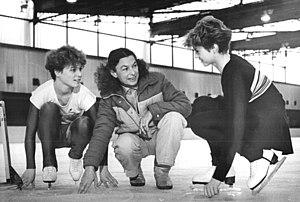
Evelyn Großmann, née le 16 juin 1971 à Dresde, est une ancienne patineuse allemande qui fut championne d'Europe. Elle a patiné pour l’Allemagne de l’Est puis, après la réunification, pour l’Allemagne.